Haze (band)

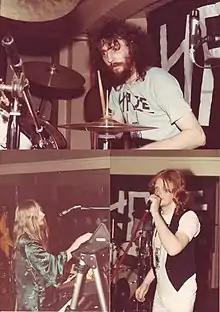
Haze – trio

Haze are an English progressive rock band from Sheffield, mainly active in England in the 1980s.